Princess Maximiliana of Bavaria

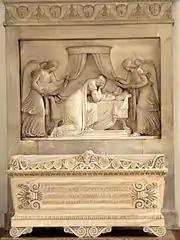
Tomb of Maximiliana at the Theatine Church, Munich.

Maximiliana was born in Nymphenburg Palace, the summer residence of the kings of Bavaria. She was the last child of Maximilian I Joseph of Bavaria and his second wife, Caroline of Baden. Her mother gave birth to eight children; her eldest brother, Maximilian, died in childhood. Maximiliana's siblings included King Ludwig I, Caroline Augusta, Empress of Austria, Elisabeth, Queen consort of Prussia, Amalie, Queen consort of Saxony and Sophie, Archduchess of Austria; as well as Ludovika, Duchess in Bavaria, mother of Franz Josef's consort, Empress Elisabeth of Austria ("Sissi").